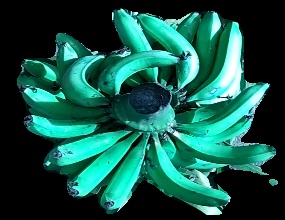
Variety: pachbale
Grade: grade3